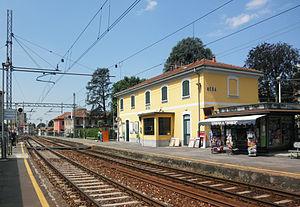
La gare de Meda est une gare ferroviaire italienne de la ligne de Milan à Asso, située sur le territoire de la commune de Meda dans la province de Monza et de la Brianza en région de Lombardie.